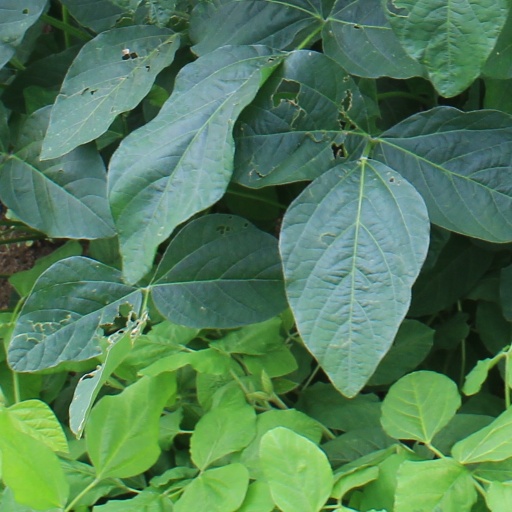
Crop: soybean